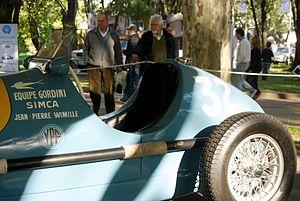
Quatorze constructeurs français de Formule 1 ont conçu des châssis répondant aux normes de la Formule 1 et destinés à participer aux compétitions. Des monoplaces Talbot-Lago et Simca-Gordini ont participé au championnat du monde des pilotes dès sa création, en 1950. La coupe pour les constructeurs est apparue en 1958 et le championnat du monde des constructeurs de Formule 1 est apparu en 1982.